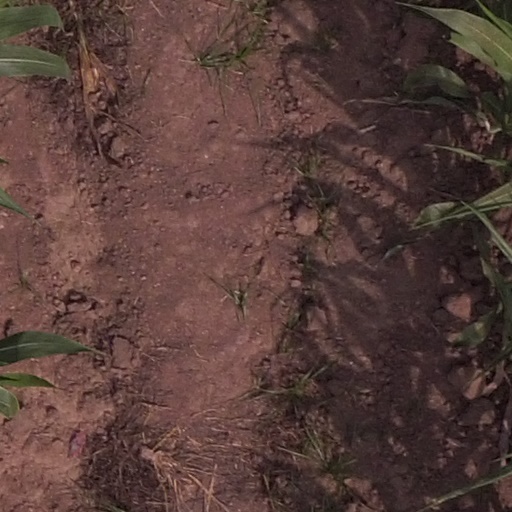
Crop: maize; corn